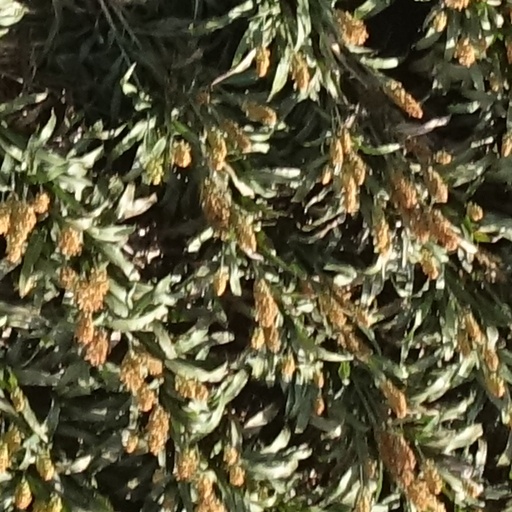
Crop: sorghum